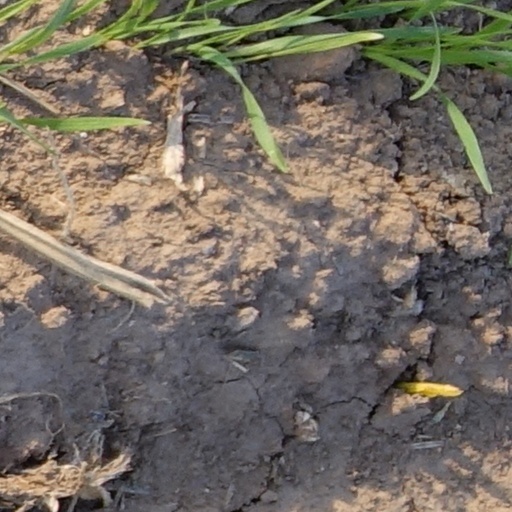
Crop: wheat